Carousel (1937 film)

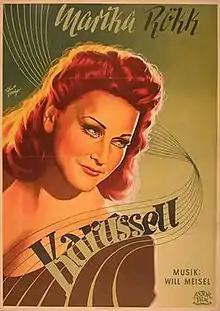

Carousel is a 1937 German musical film directed by Alwin Elling and starring Marika Rökk, Georg Alexander, and Paul Henckels. It was shot at the Babelsberg Studios of UFA in Potsdam. The film's sets were designed by the art directors Artur Günther and Karl Vollbrecht.